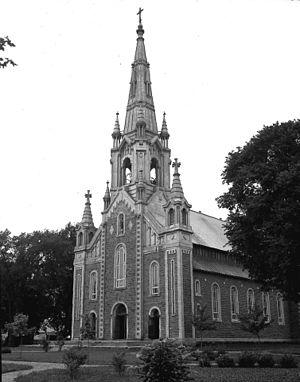
Buckingham est un secteur de la ville de Gatineau.
Voici une liste des lieux de culte catholiques du Québec divisée par région administrative.